Poojaikku Vandha Malar

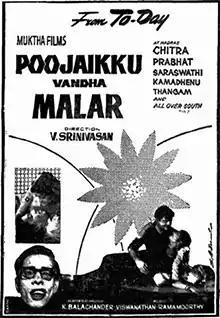
Theatrical release poster

Poojaikku Vandha Malar is a 1965 Indian Tamil-language film produced and directed by Muktha Srinivasan, and written by K. Balachander. The film stars Gemini Ganesan, Nagesh, R. Muthuraman and Savithri. It was released on 12 March 1965 and became a commercial success.